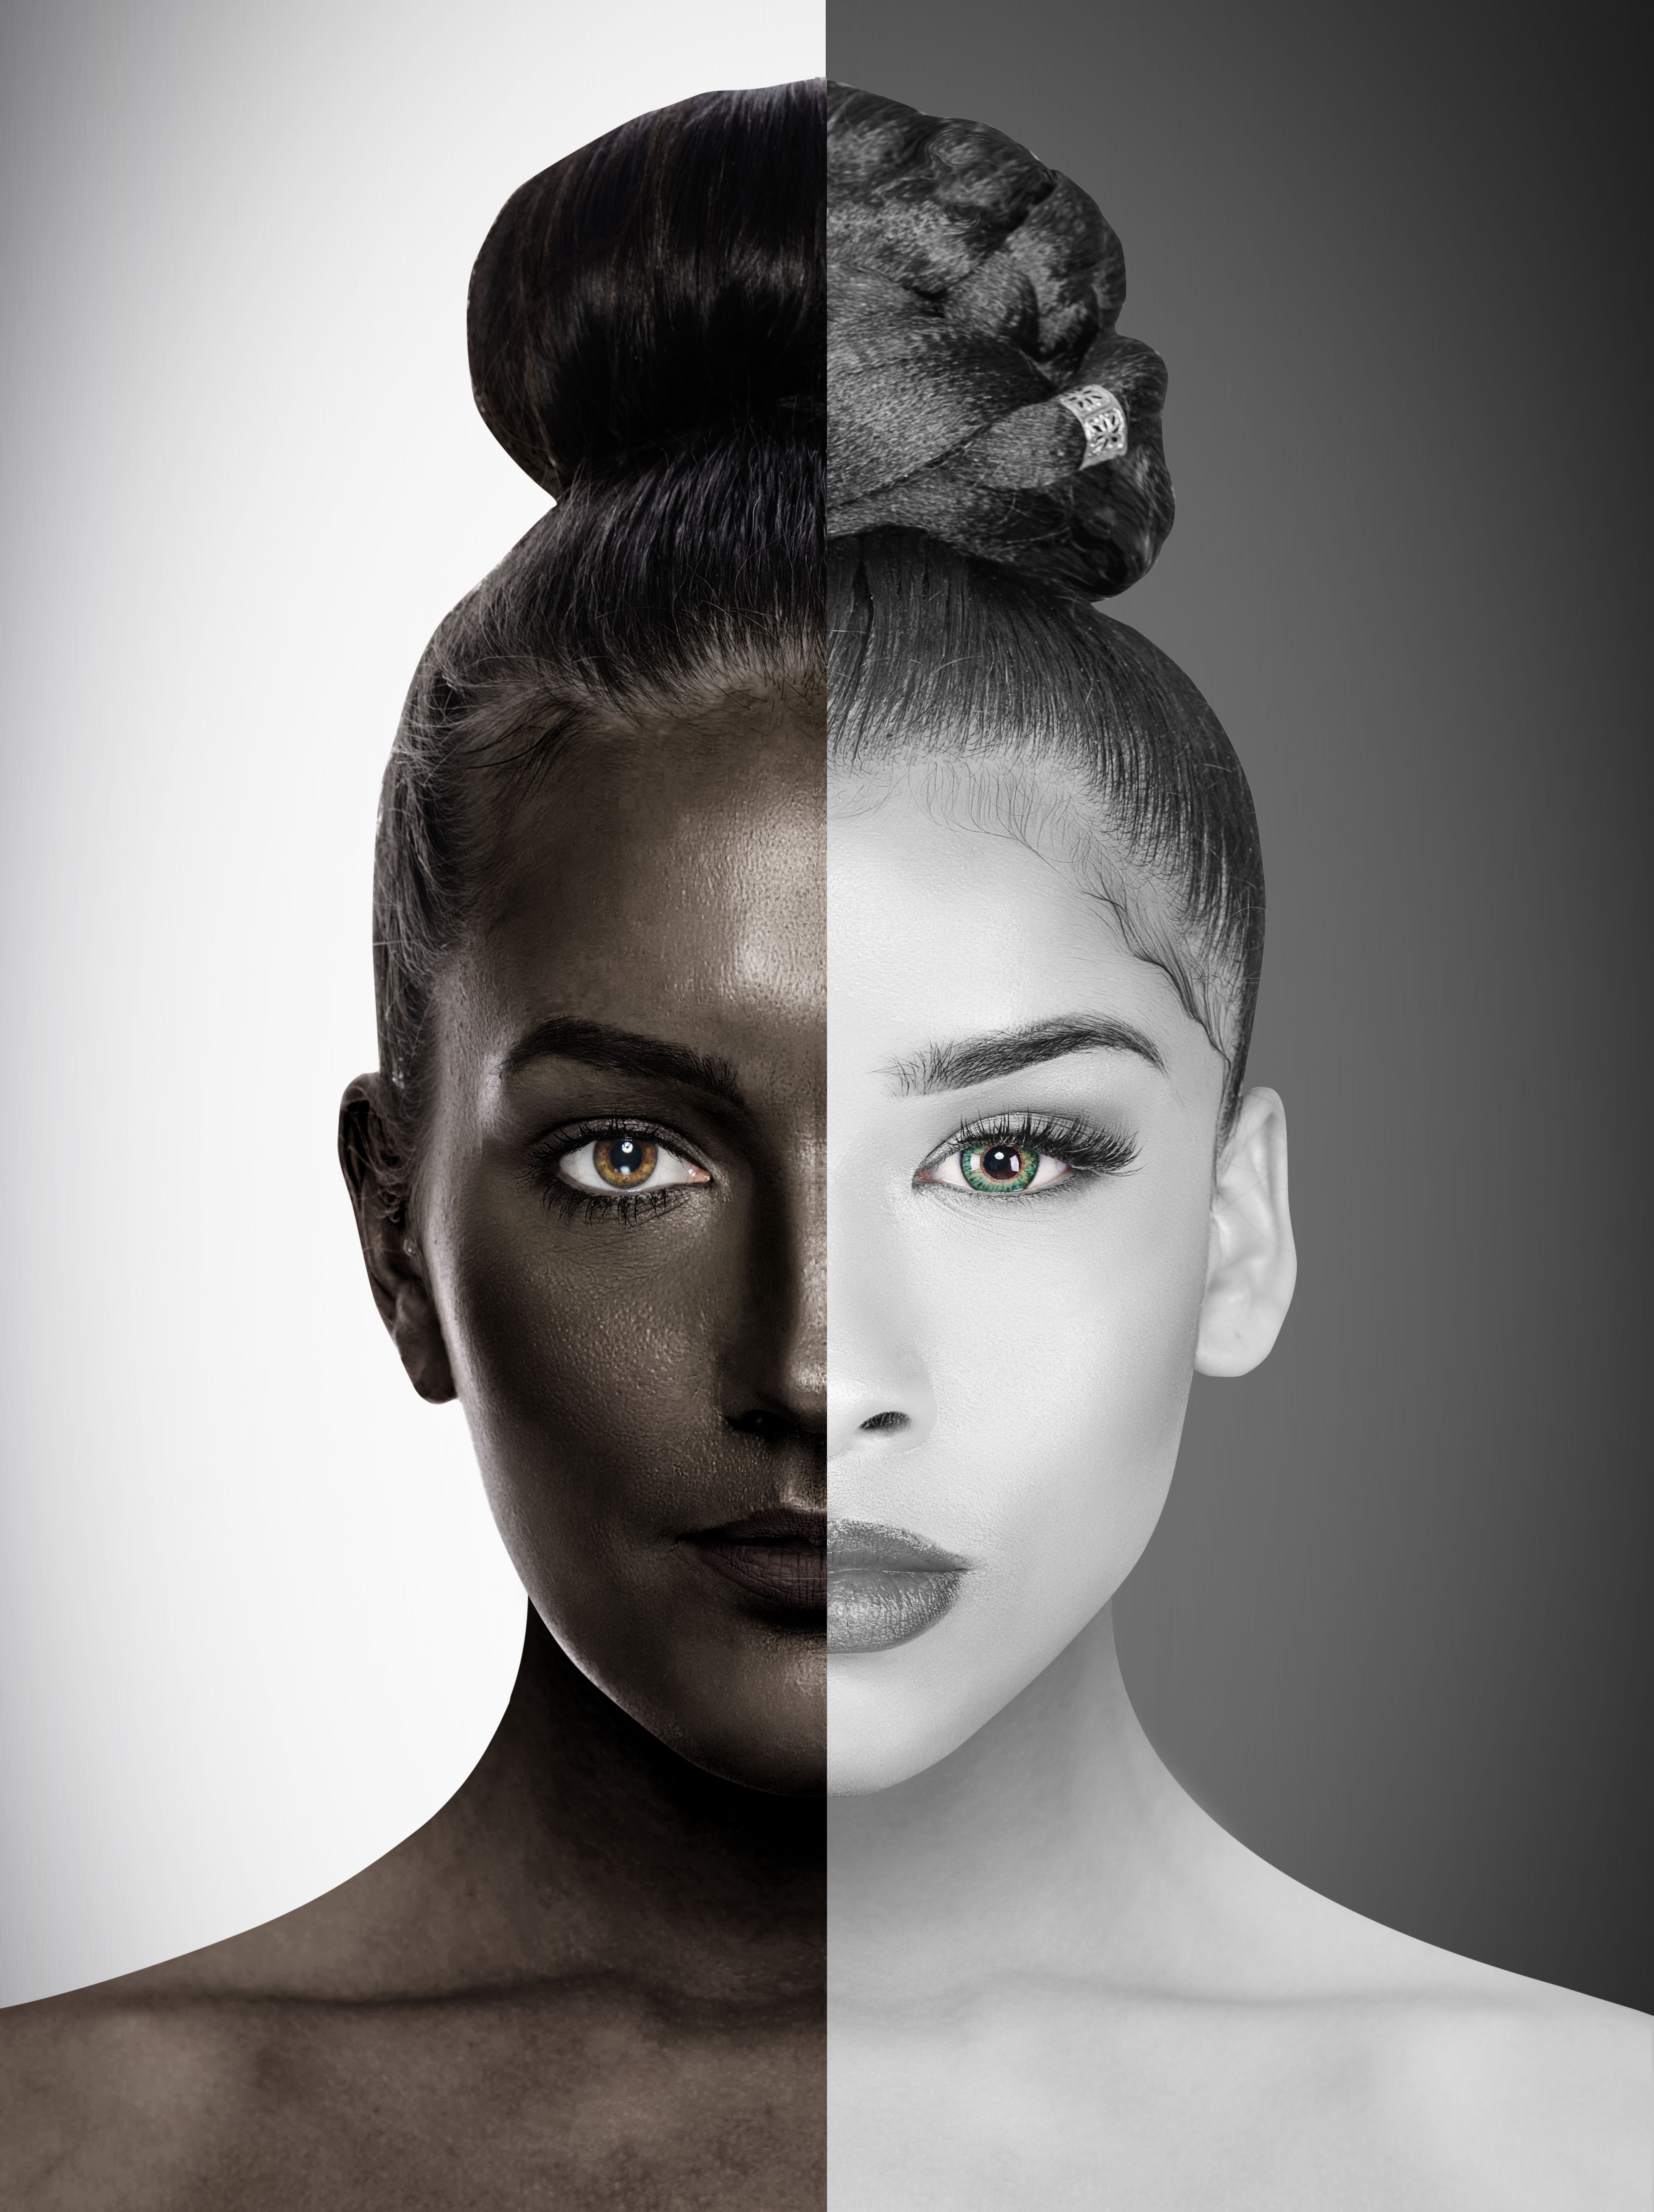
woman, women, portrait, black, white, unite, beauty, model, eyebrow, black and white, hairstyle, forehead, eyelash, monochrome photography, monochrome, photo shoot, neck, portrait photography